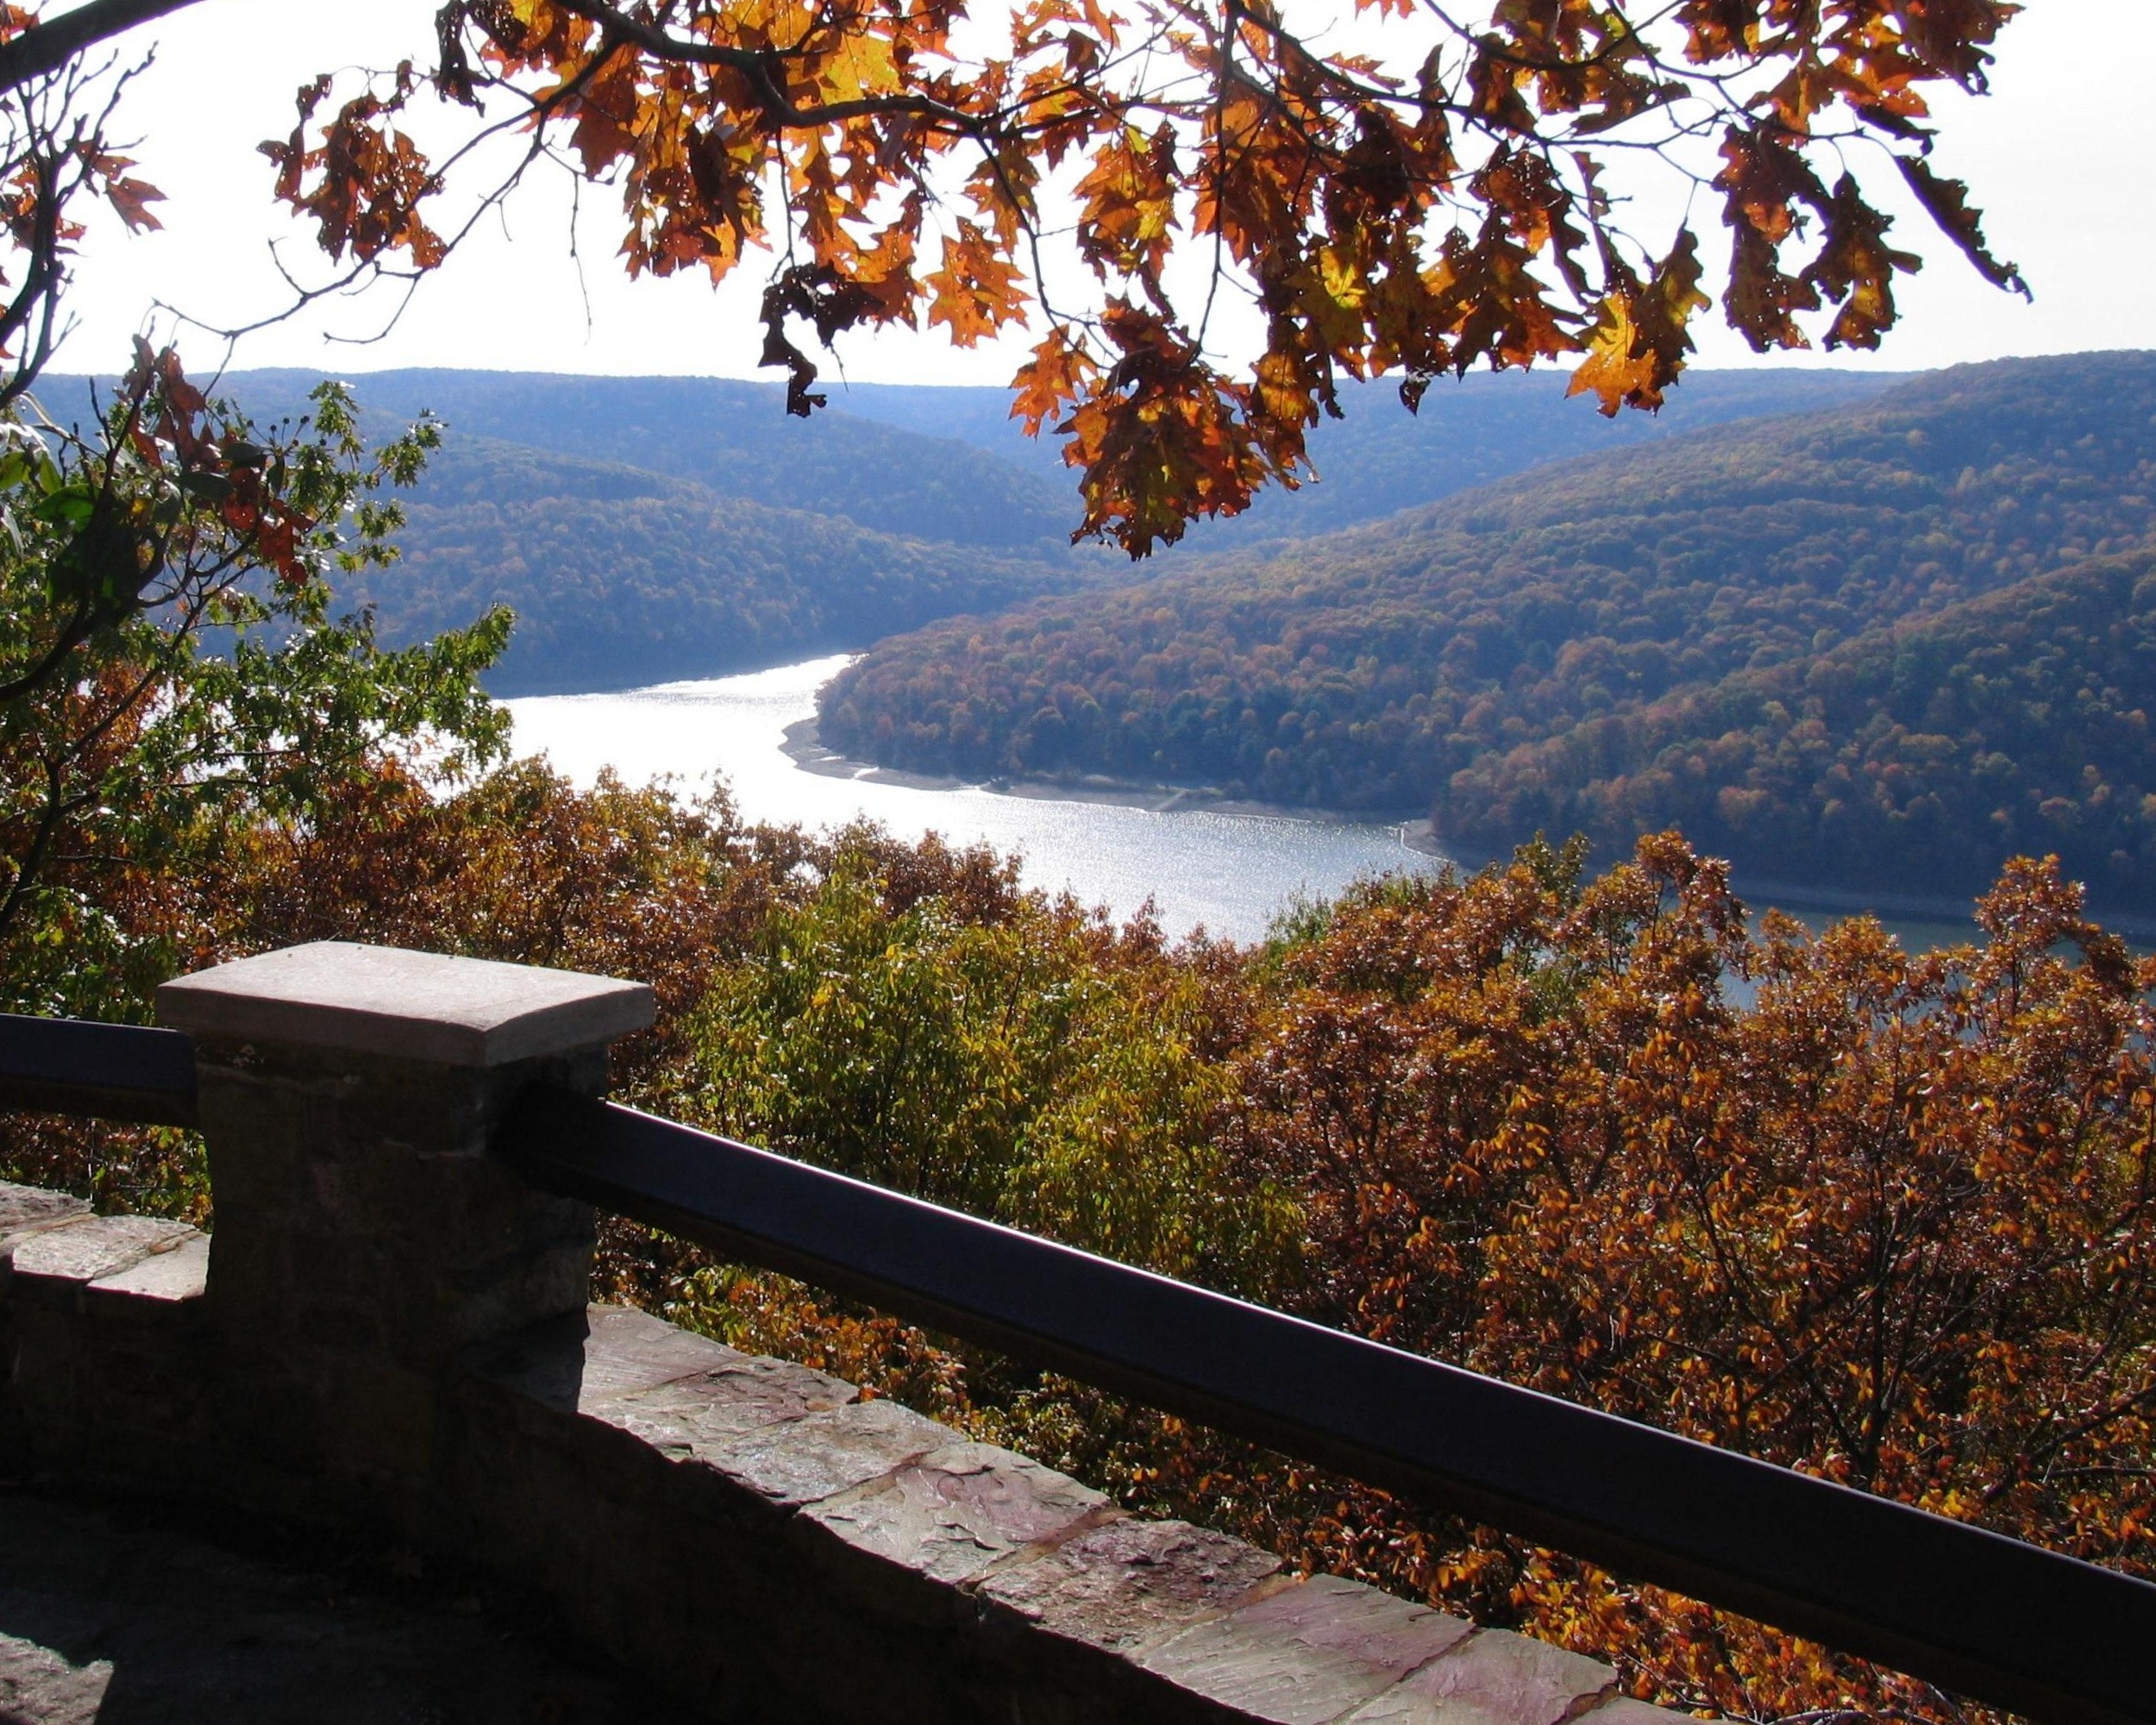
landscape, tree, water, nature, wilderness, mountain, plant, leaf, fall, lake, river, scenic, autumn, terrain, season, pennsylvania, vista, woody plant